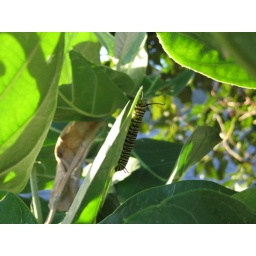
One of many monarch caterpillars populating a crown flower tree in Palolo Valley.